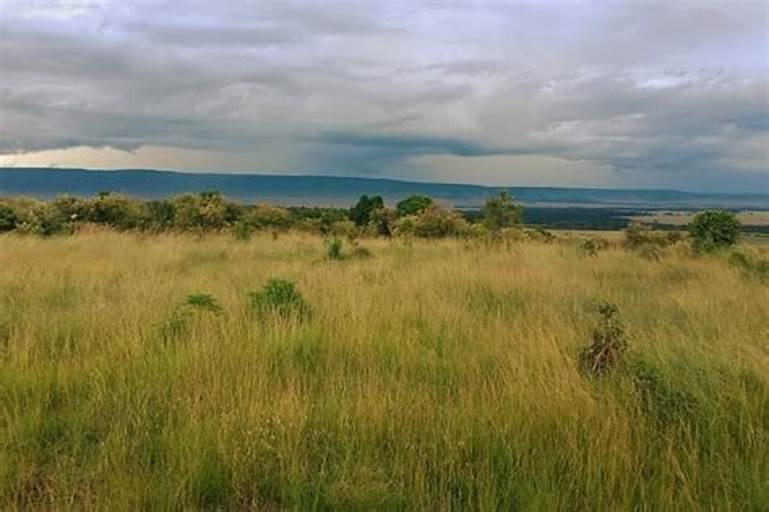
Eneo zuri la pori iliyosheheni majani mabichi pamoja na majani makavu, ikiwemo miti mikavu pamoja na miti yenye ukijani. Imetandwa na anga la bluu, likipendeza na kivutio cha watalii pamoja na watu wa ndani.